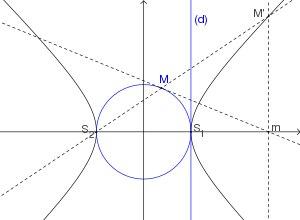
En mathématiques, une hyperbole est une courbe plane obtenue comme la double intersection d'un double cône de révolution avec un plan. Elle peut également être définie comme une conique d'excentricité supérieure à 1, ou comme l'ensemble des points dont la différence des distances à deux points fixes est constante.